TMEM44

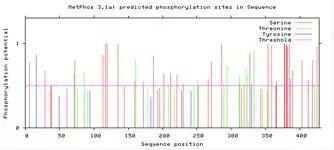

The Glycine (G) found nearest from the C-terminus is predicted to have glycosylphosphatidylinositol (GPI) attached, which anchors the protein to the cellular plasma membrane.